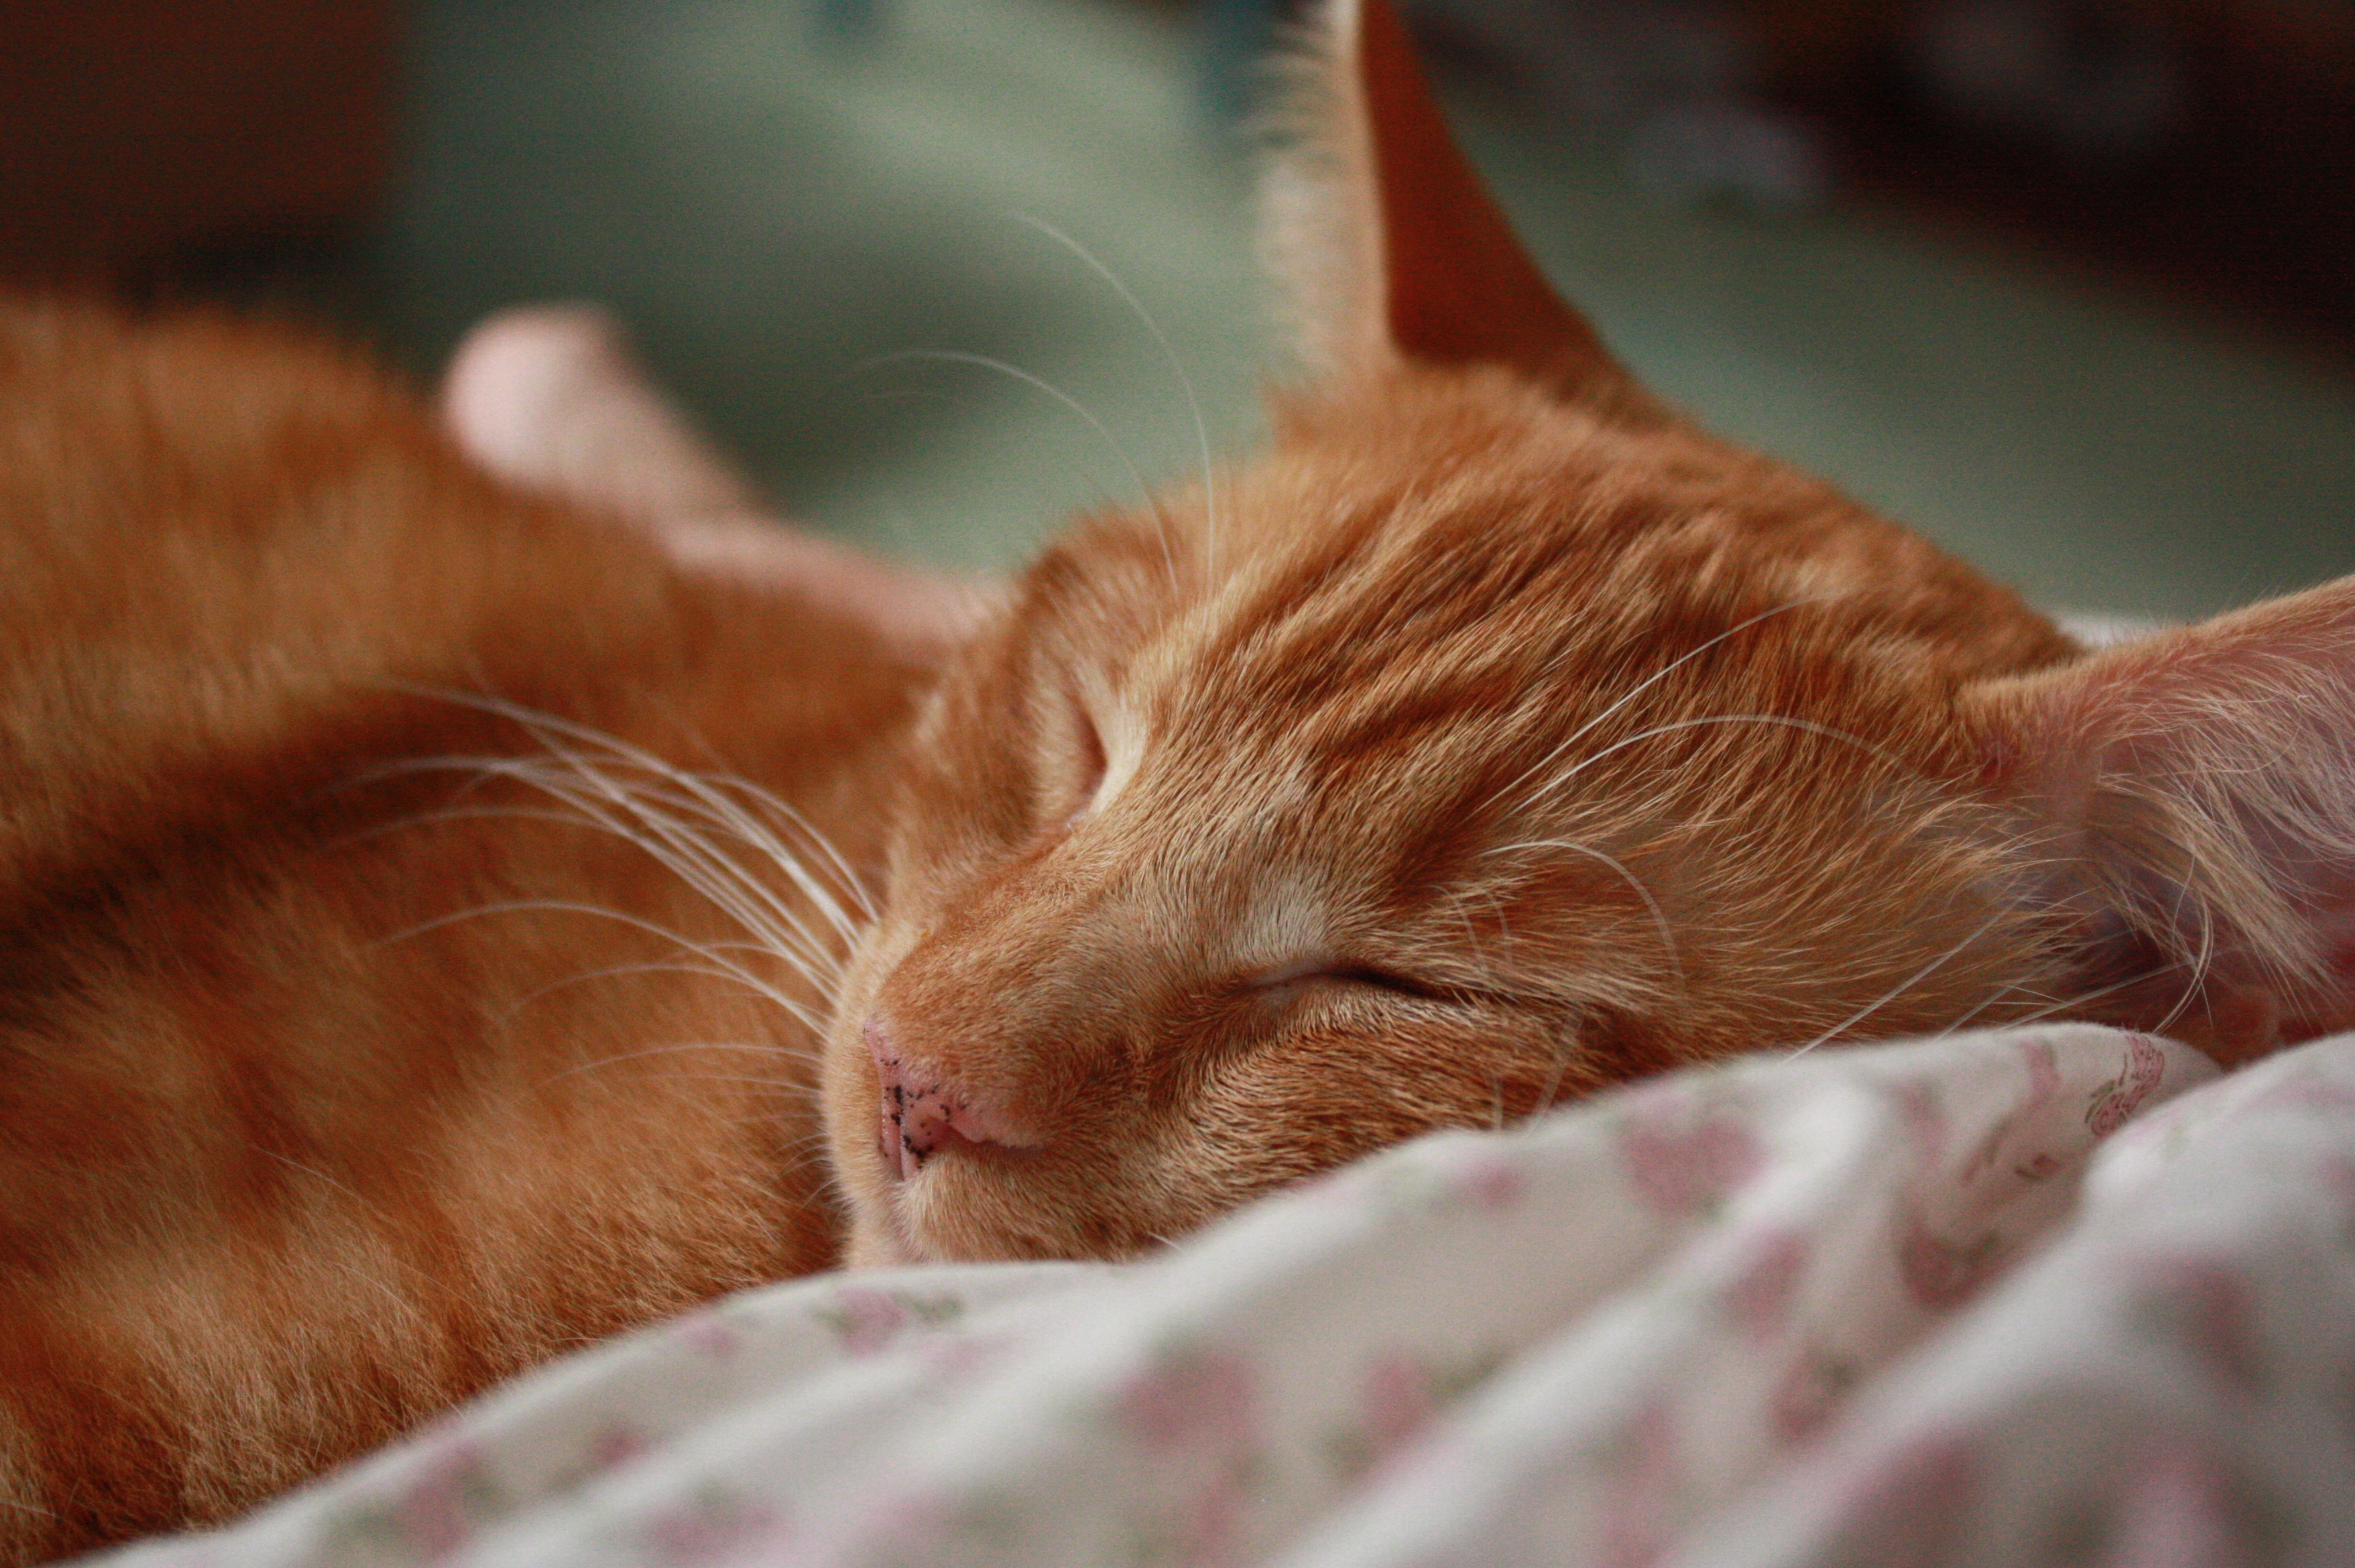
hand, kitten, cat, mammal, close up, nose, whiskers, skin, vertebrate, tabby cat, small to medium sized cats, cat like mammal